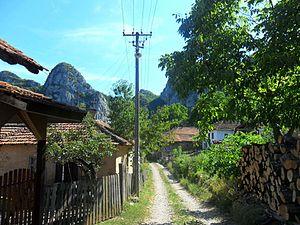
Vlasi est un village de Serbie situé dans la municipalité de Pirot, district de Pirot. Au recensement de 2011, il comptait 36 habitants.